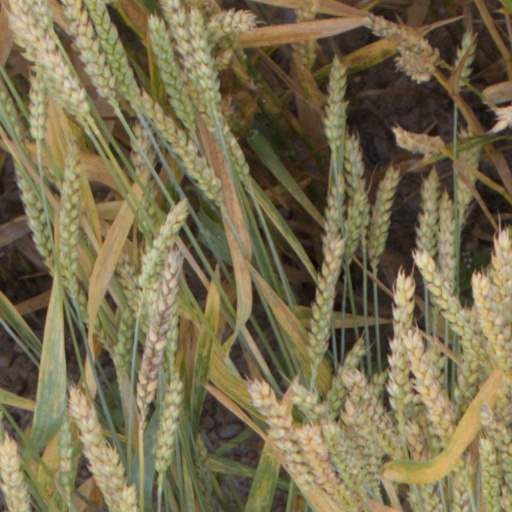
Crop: wheat